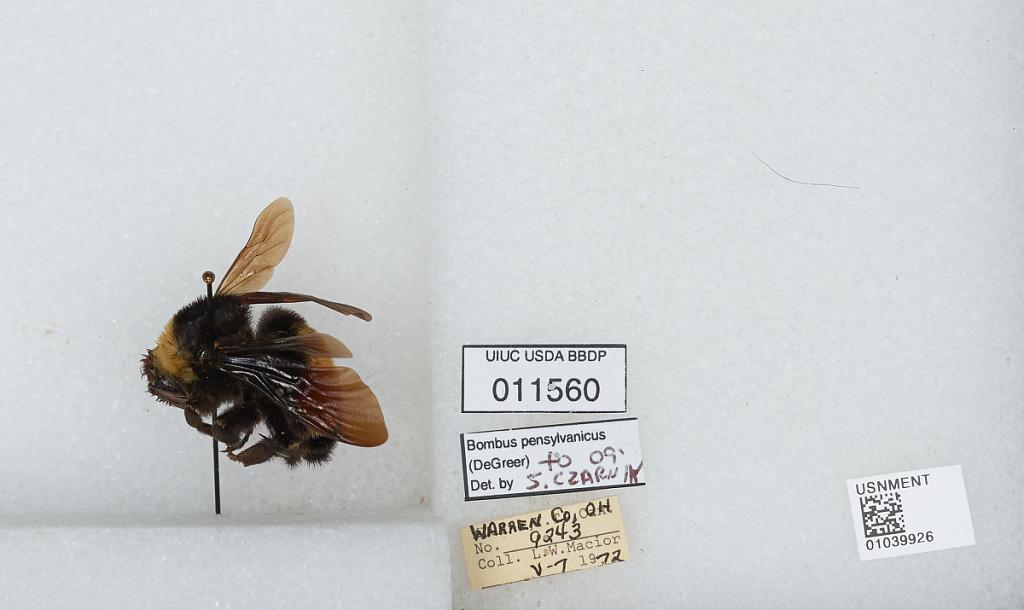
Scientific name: Bombus (Fervidobombus) pensylvanicus pensylvanicus (De Geer)
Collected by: L. Macior
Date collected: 1972-5-7
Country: United States
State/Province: Ohio
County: Warren
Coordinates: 39.4242, -84.1856
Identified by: Czarnik, S.